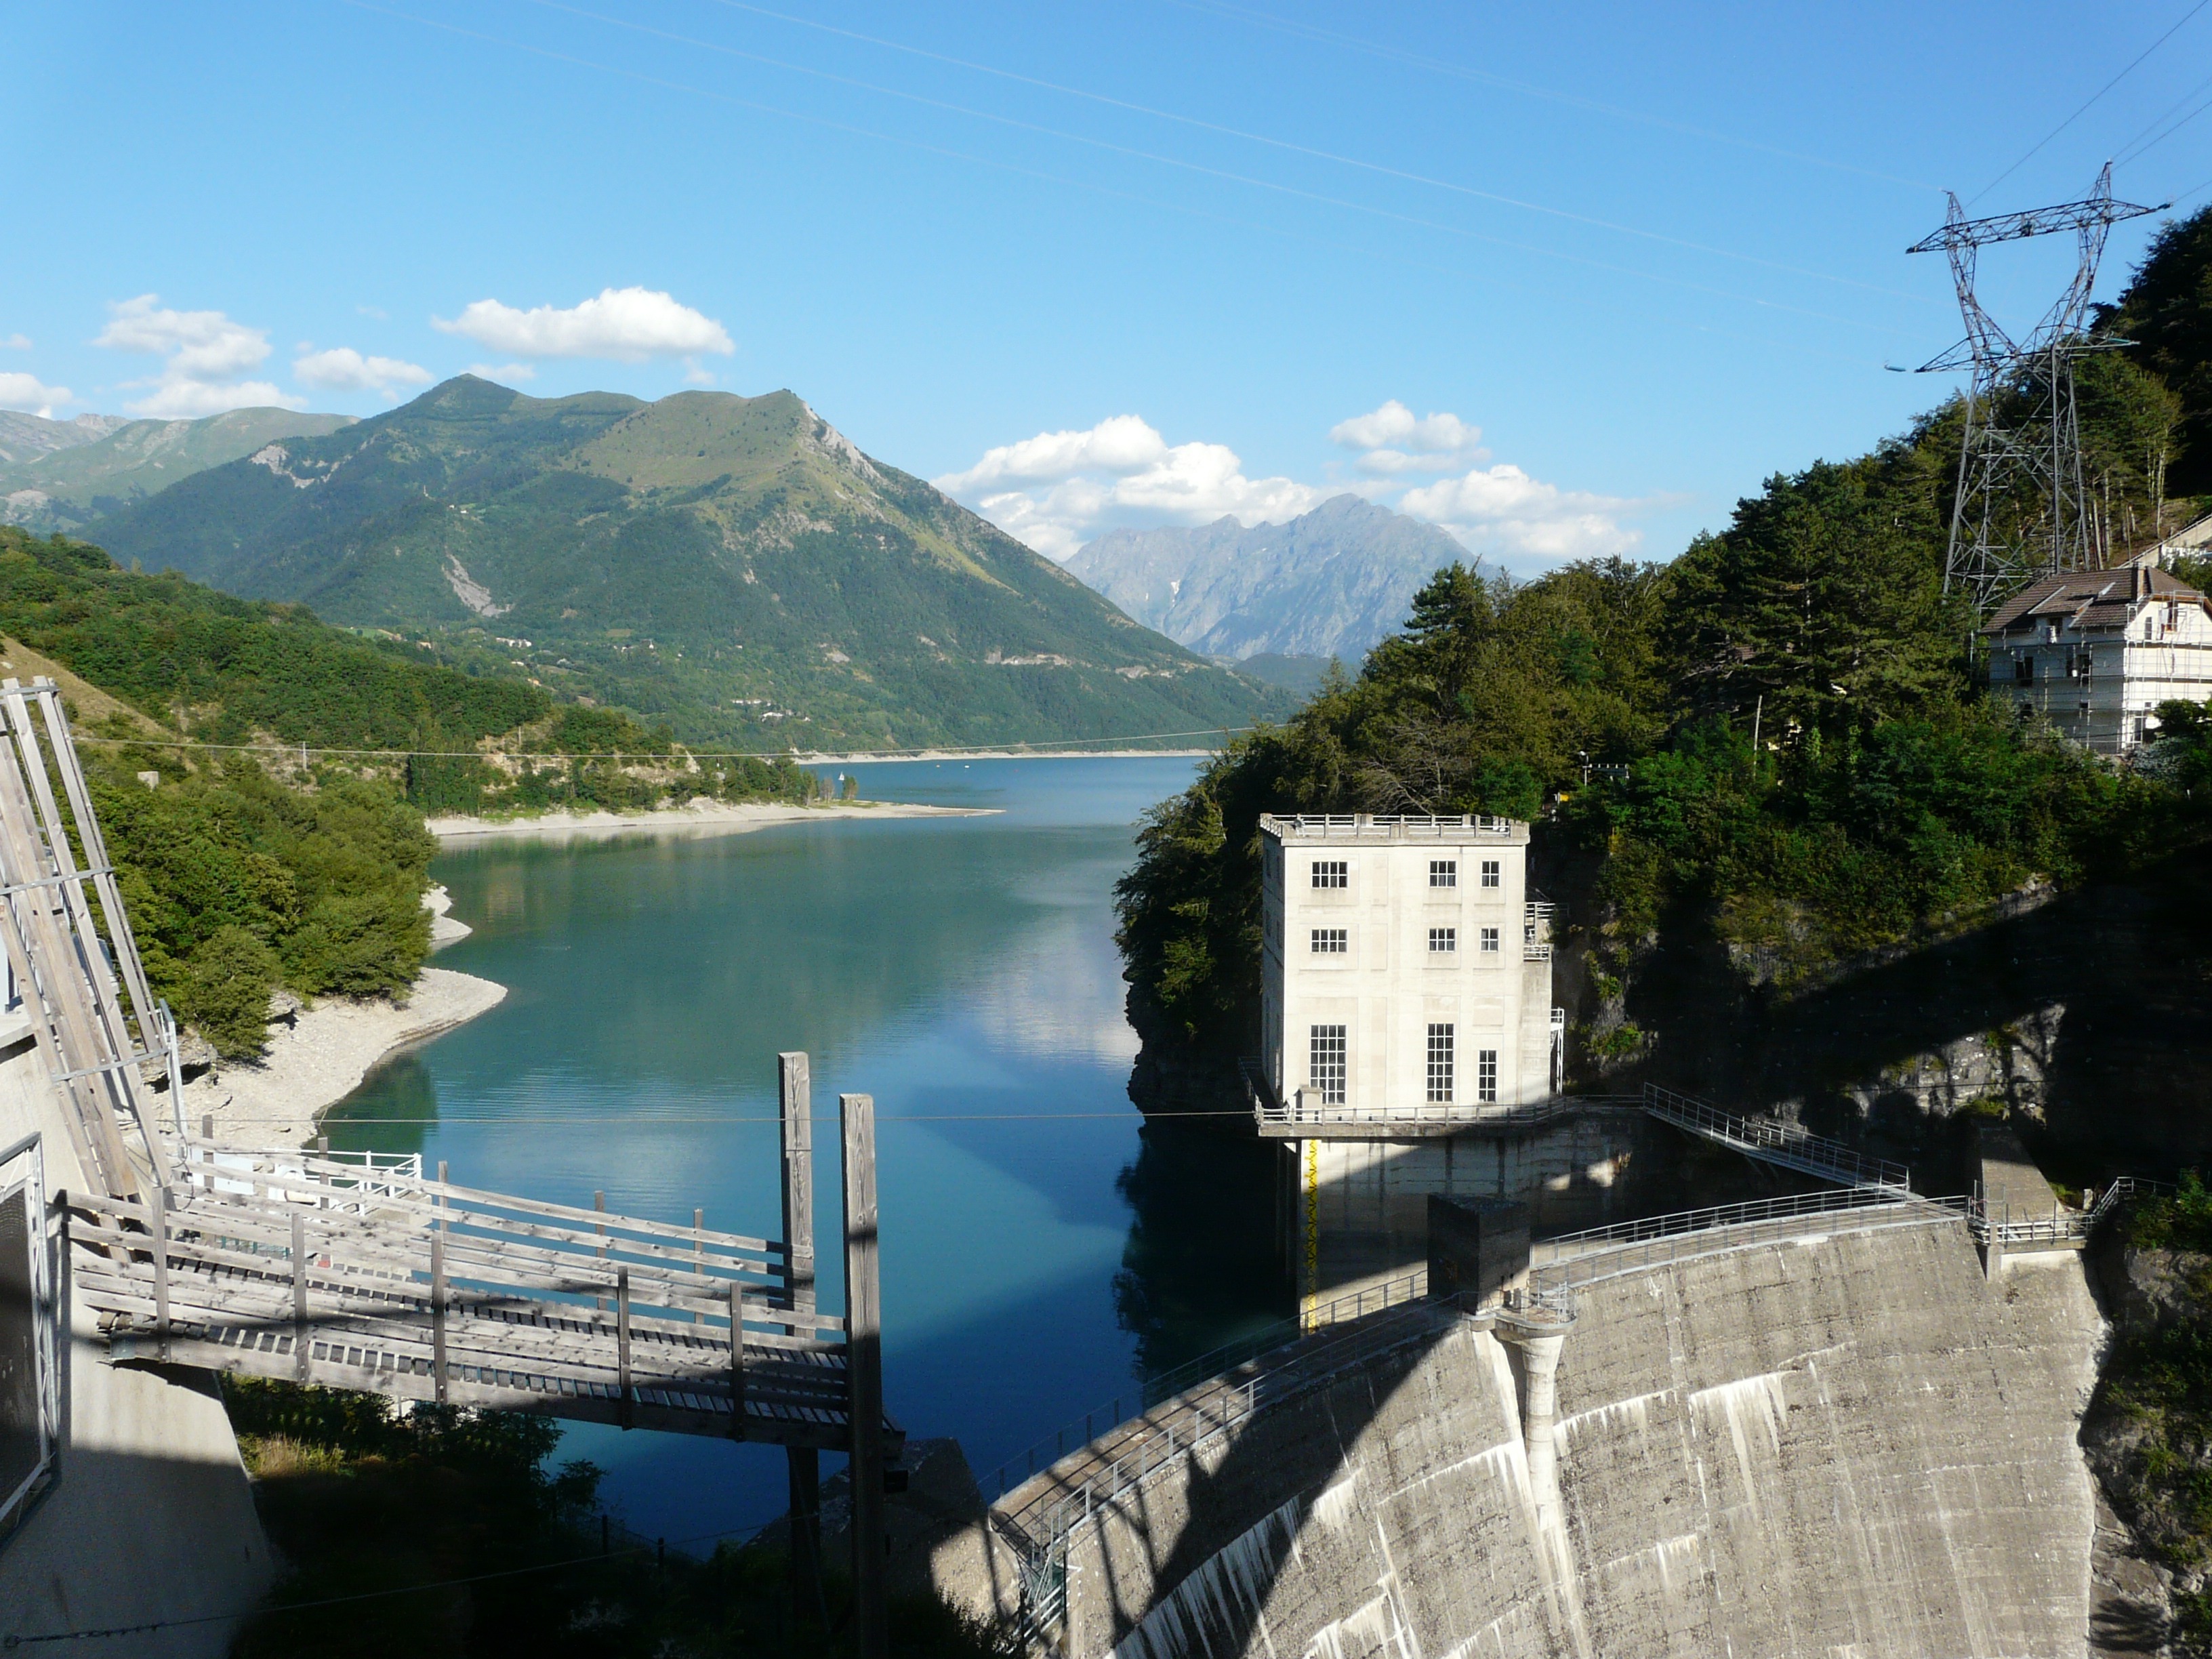
water, mountain, lake, mountain range, vacation, fjord, dam, reservoir, electricity, tourism, waterway, alps, infrastructure